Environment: real
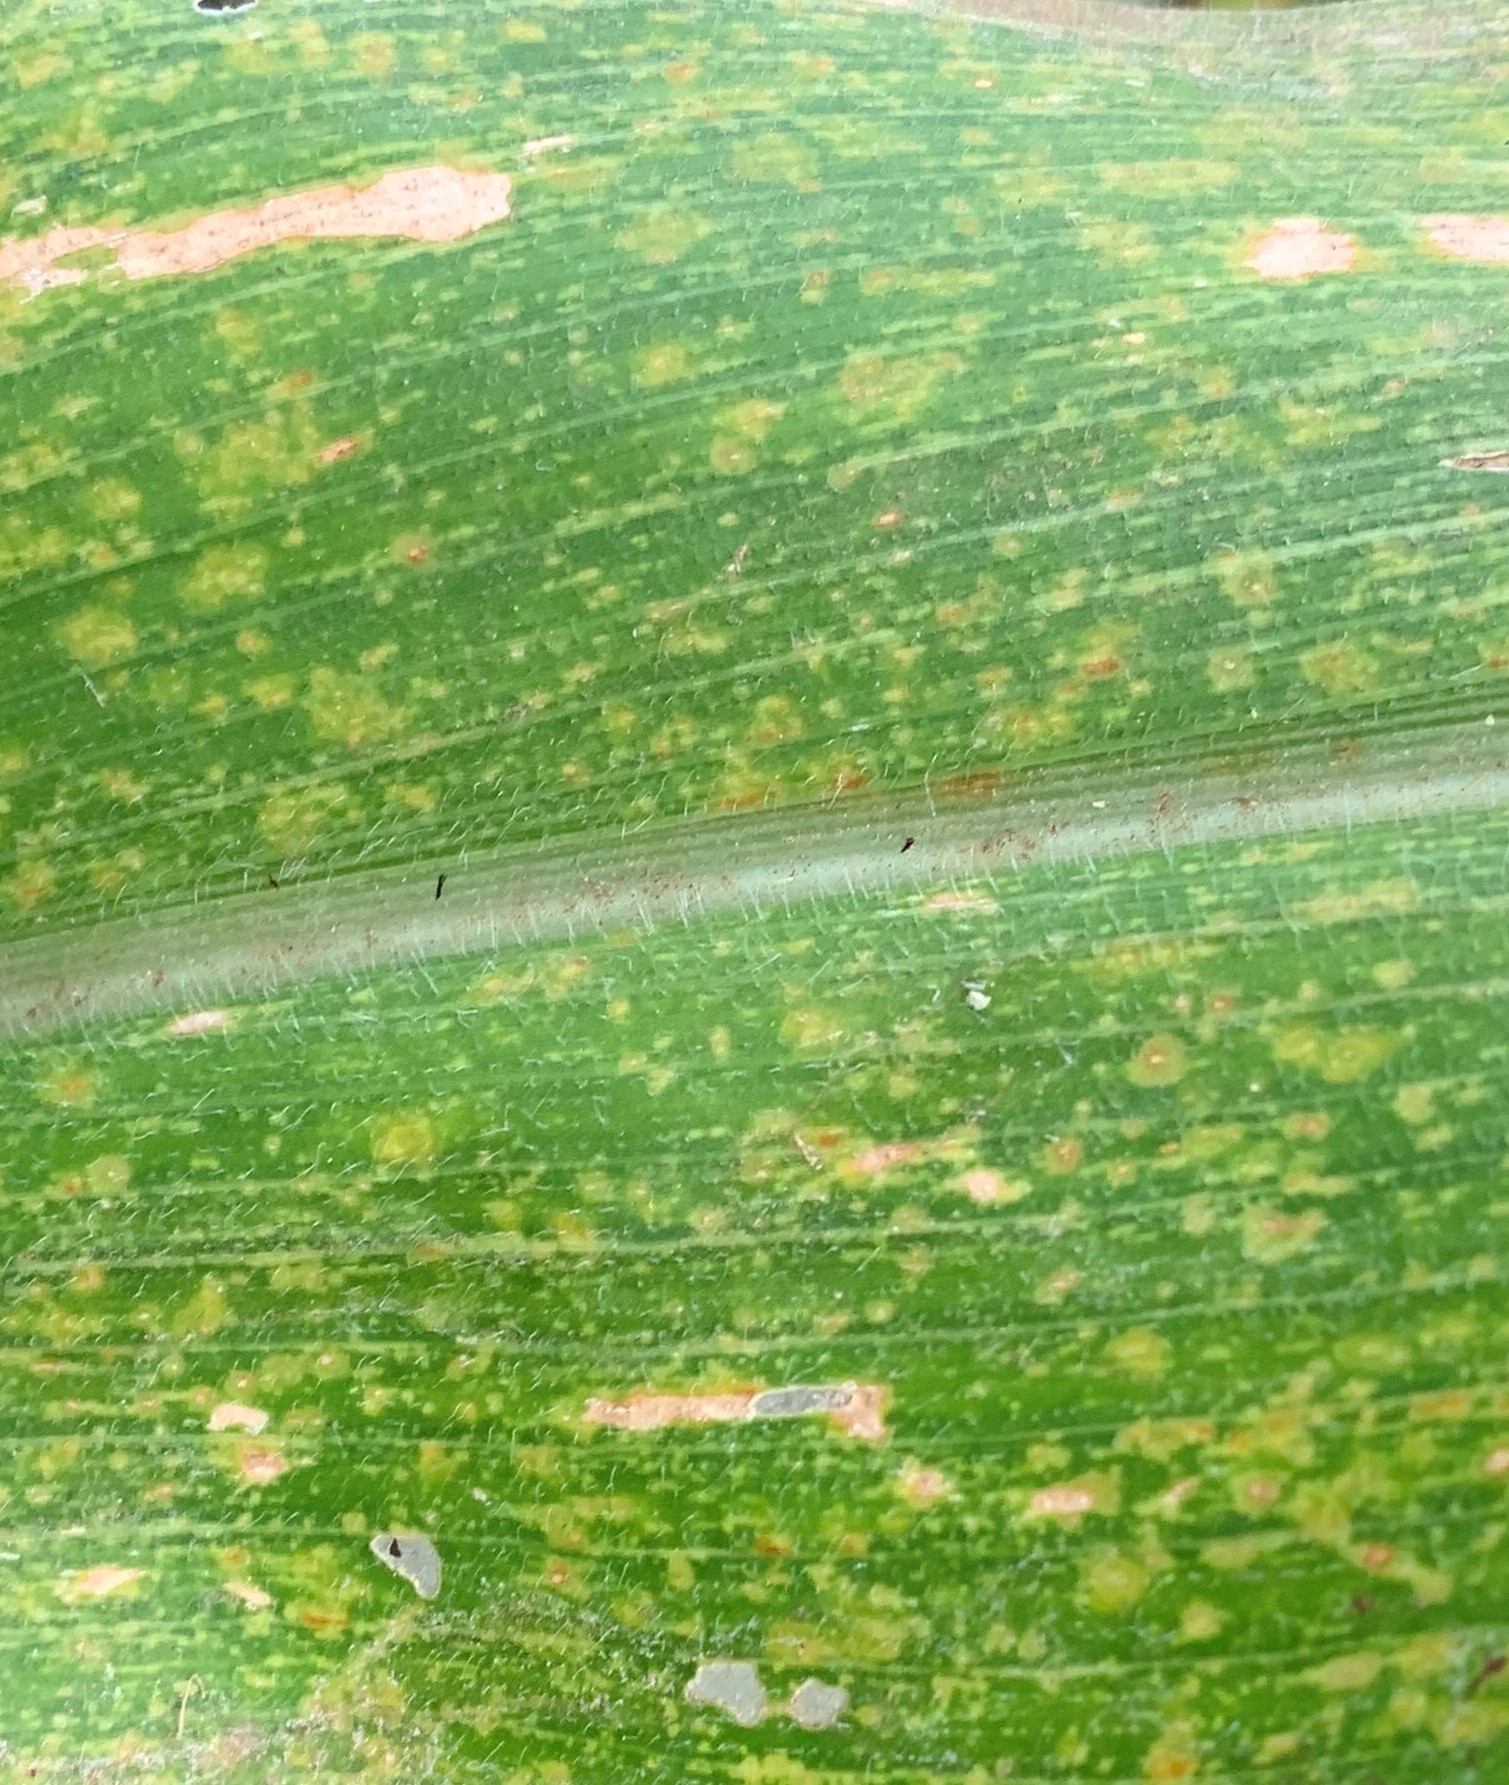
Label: lethal_necrosis